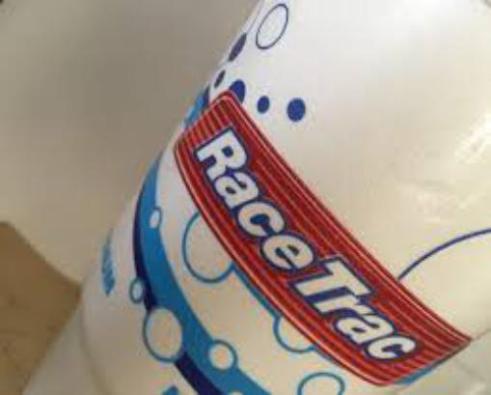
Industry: Transportation